Middle-earth in video games

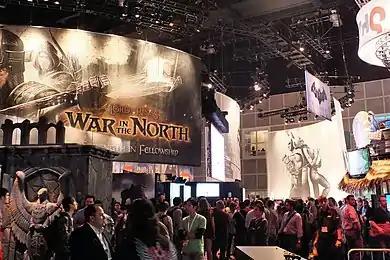
Middle-earth video games, including the action role-playing hack and slash game "", on display at the Electronic Entertainment Expo 2011

There are many video games that have been inspired by J. R. R. Tolkien's works set in Middle-earth. Titles have been produced by studios such as Electronic Arts, Vivendi Games, Melbourne House, and Warner Bros. Interactive Entertainment.